Robert Curzon (MP, born 1774)

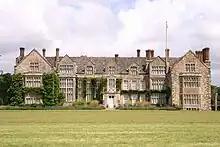
Parham Park house

The Honourable Robert Curzon (13 February 1774 – 14 May 1863), of Parham Park, Sussex, was a long-standing British Member of Parliament.